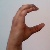
The image shows a hand gesture representing the letter 'C' in Indian Sign Language.